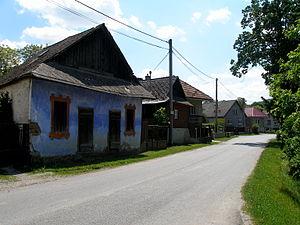
Ľutina est un village de Slovaquie situé dans la région de Prešov.